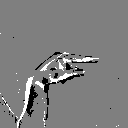
ASL letter: g